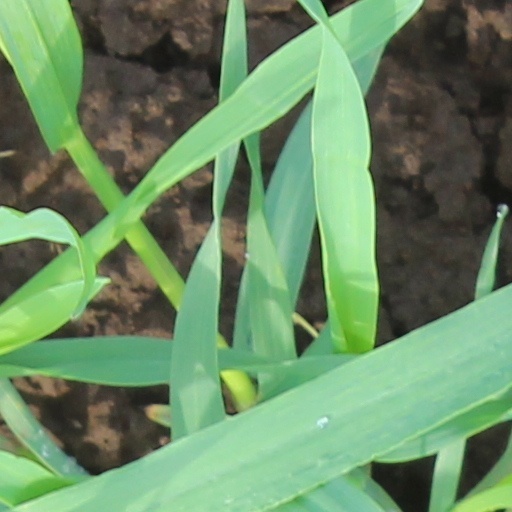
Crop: wheat